Private military company

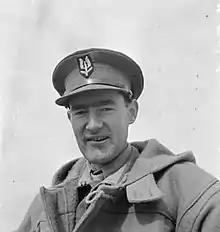
David Stirling, founder of the SAS, founded a PMC in the 1960s.

Modern PMCs trace their origins back to a group of ex-SAS veterans in 1965 who, under the leadership of the founder of the SAS, David Stirling and John Woodhouse, founded WatchGuard International (formerly with offices in Sloane Street before moving to South Audley Street in Mayfair) as a private company that could be contracted out for security and military purposes.